The Law of the Land (film)

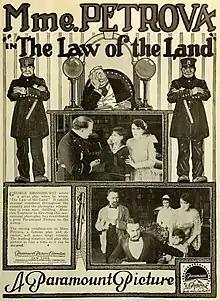

The Law of the Land (or Law of the Land) is a 1917 silent film starring stage actress turned screen vamp Olga Petrova. The film was directed by Maurice Tourneur and produced by Jesse Lasky.